173rd Airborne Brigade

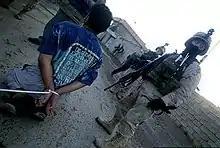
173rd soldiers detain suspected Iraqi insurgents.

On 26 March 2003, 954 soldiers of the 173rd Airborne Brigade conducted a combat jump from C-17 aircraft onto Bashur Airfield in Northern Iraq under the command of Colonel Mayville. The jump took a total of 58 seconds, though 32 paratroopers were unable to jump because they would have landed too far from the rest of the force. The force had been strung out over a 10,000-yard drop zone, and it took 15 hours before it was completely assembled. In the weeks before there had been heavy rain and the mud created problems for those doing the jump. The paratroopers secured the airfield, allowing the C-17s to land and bring in the heavy armor and the 1–63rd Armor contingents. They jumped from aircraft of the 62nd Airlift Wing, 446th Airlift Wing, 437th Airlift Wing and the 315th Airlift Wing ( this included the 728th Airlift Squadron), along with a Tactical Air Control Party of USAF Airmen from the 4th Air Support Operations Squadron and the 786th Security Forces Squadron. Over the next 96 hours, the wing landed in the remaining 1,200 soldiers of the brigade as well as their vehicles. By 29 March the entire brigade was in Iraq and ready to conduct offensive operations.